Peacock Farm

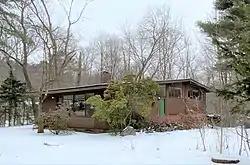
Typical Peacock Farm House with asymmetrical roof

Peacock Farm is a residential neighborhood and historic district of mid-century modern houses in Lexington, Massachusetts.